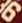
Number: 6